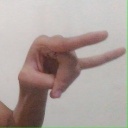
अक्षर: च